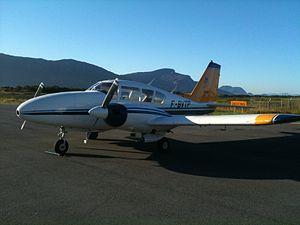
L'aéroport de Brønnysund, Brønnøy est un aéroport régional situé dans la ville de Brønnøysund, dans la municipalité de Brønnøy, comté du Nordland, en Norvège. L’aéroport appartient à l’Etat, Avinor, qui dessert le sud du Helgeland. Il mesure 1 200 × 30 m avec une piste numérotée 04–22 et desservie par Widerøe, qui exploite son avion Bombardier Dash 8 à Oslo, Trondheim, Bodø, Bergen et d’autres aéroports du Helgeland.